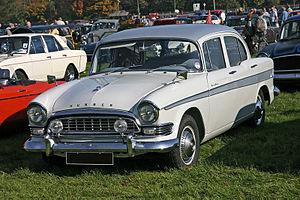
La Humber Super Snipe est une voiture produite entre 1938 et 1967 par la société anglaise Humber Limited.